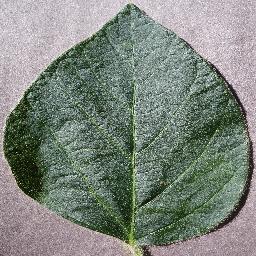
Label: Soybean___healthy